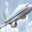
Label: airplane